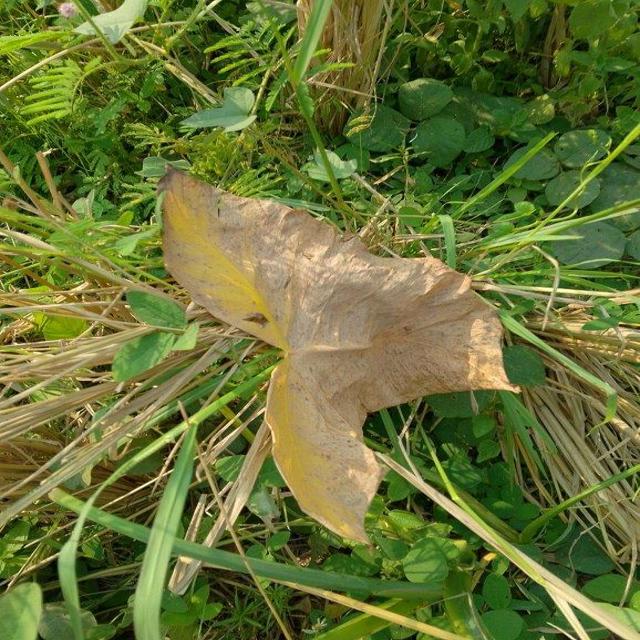
Label: Mid_Blight